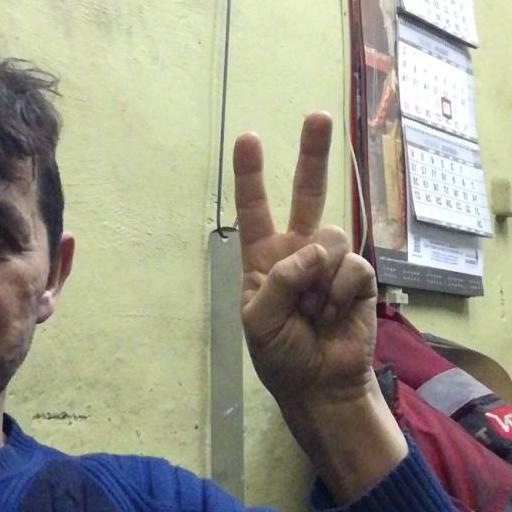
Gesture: peace